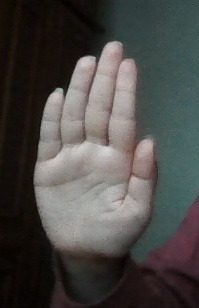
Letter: seen